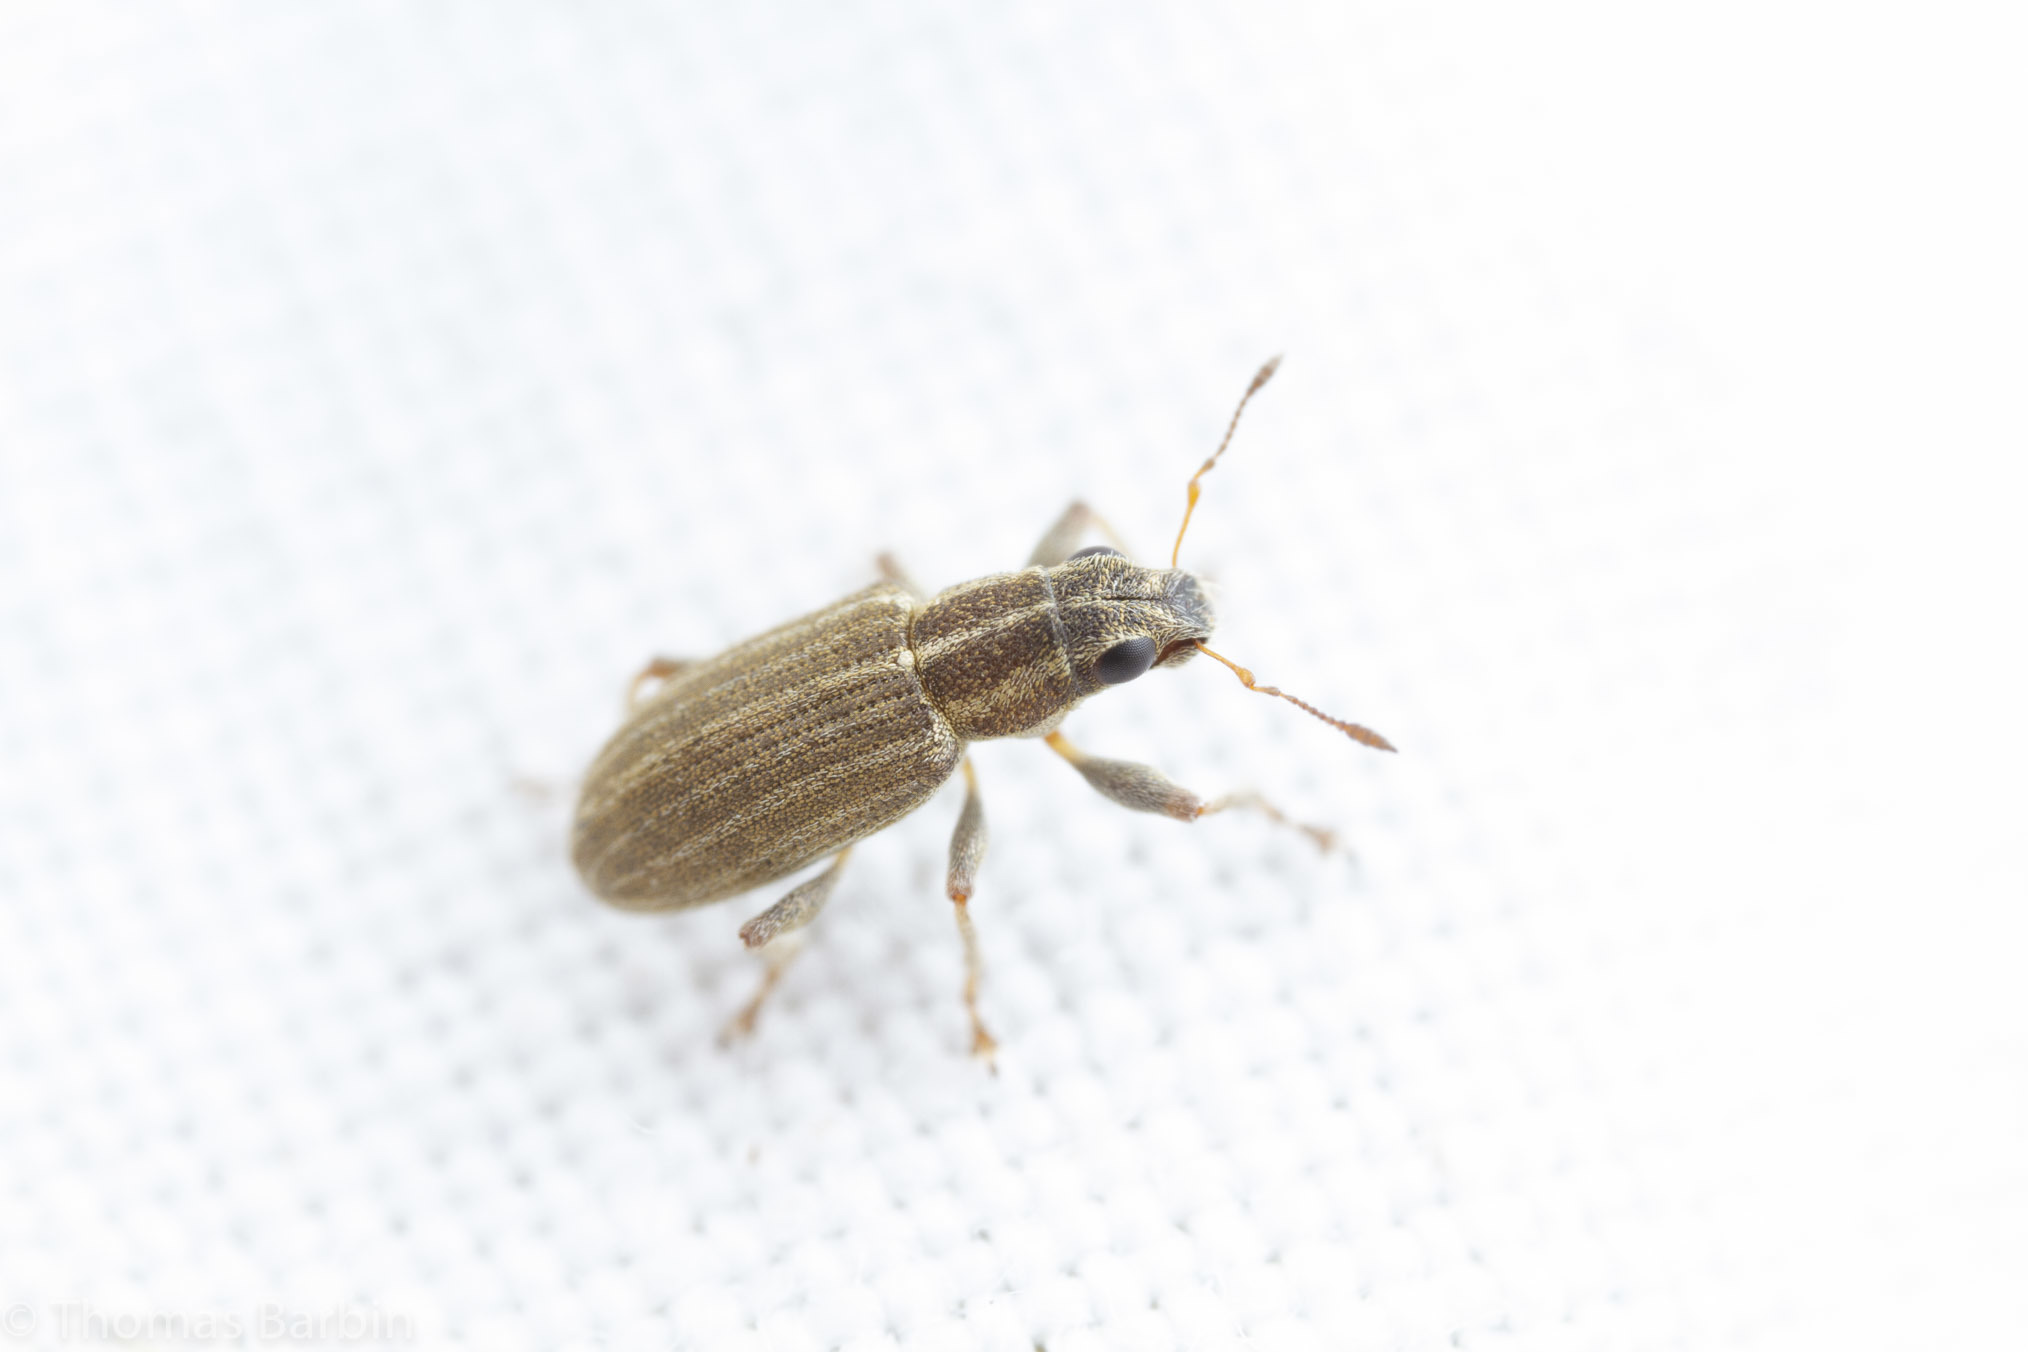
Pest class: pea_leaf_weevil